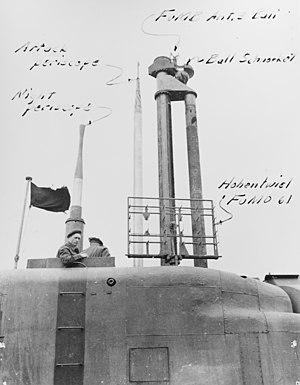
Le sous-marin type XXI est un sous-marin allemand de la Seconde Guerre mondiale.
Le FuG 200 Hohentwiel était un radar utilisé par l'armée de l'air allemande au cours de la Seconde Guerre mondiale pour équiper les avions chargés de l'attaque des convois Alliés. Une version fut également développée pour la marine allemande.
Un schnorchel, snorkel ou tube d'air est un tube hissable à l'immersion périscopique, permettant à un sous-marin de faire fonctionner ses moteurs Diesel, alimentant ces derniers en air sans avoir à faire surface. En effet, sur les sous-marins diesel-électriques, il est indispensable de naviguer périodiquement aux diesels afin de recharger les batteries. Cette procédure peut se faire en naviguant en surface, mais l'amélioration des moyens adverses de détection ont progressivement rendu indispensable la recharge des batteries en plongée.